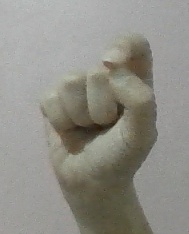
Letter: fa